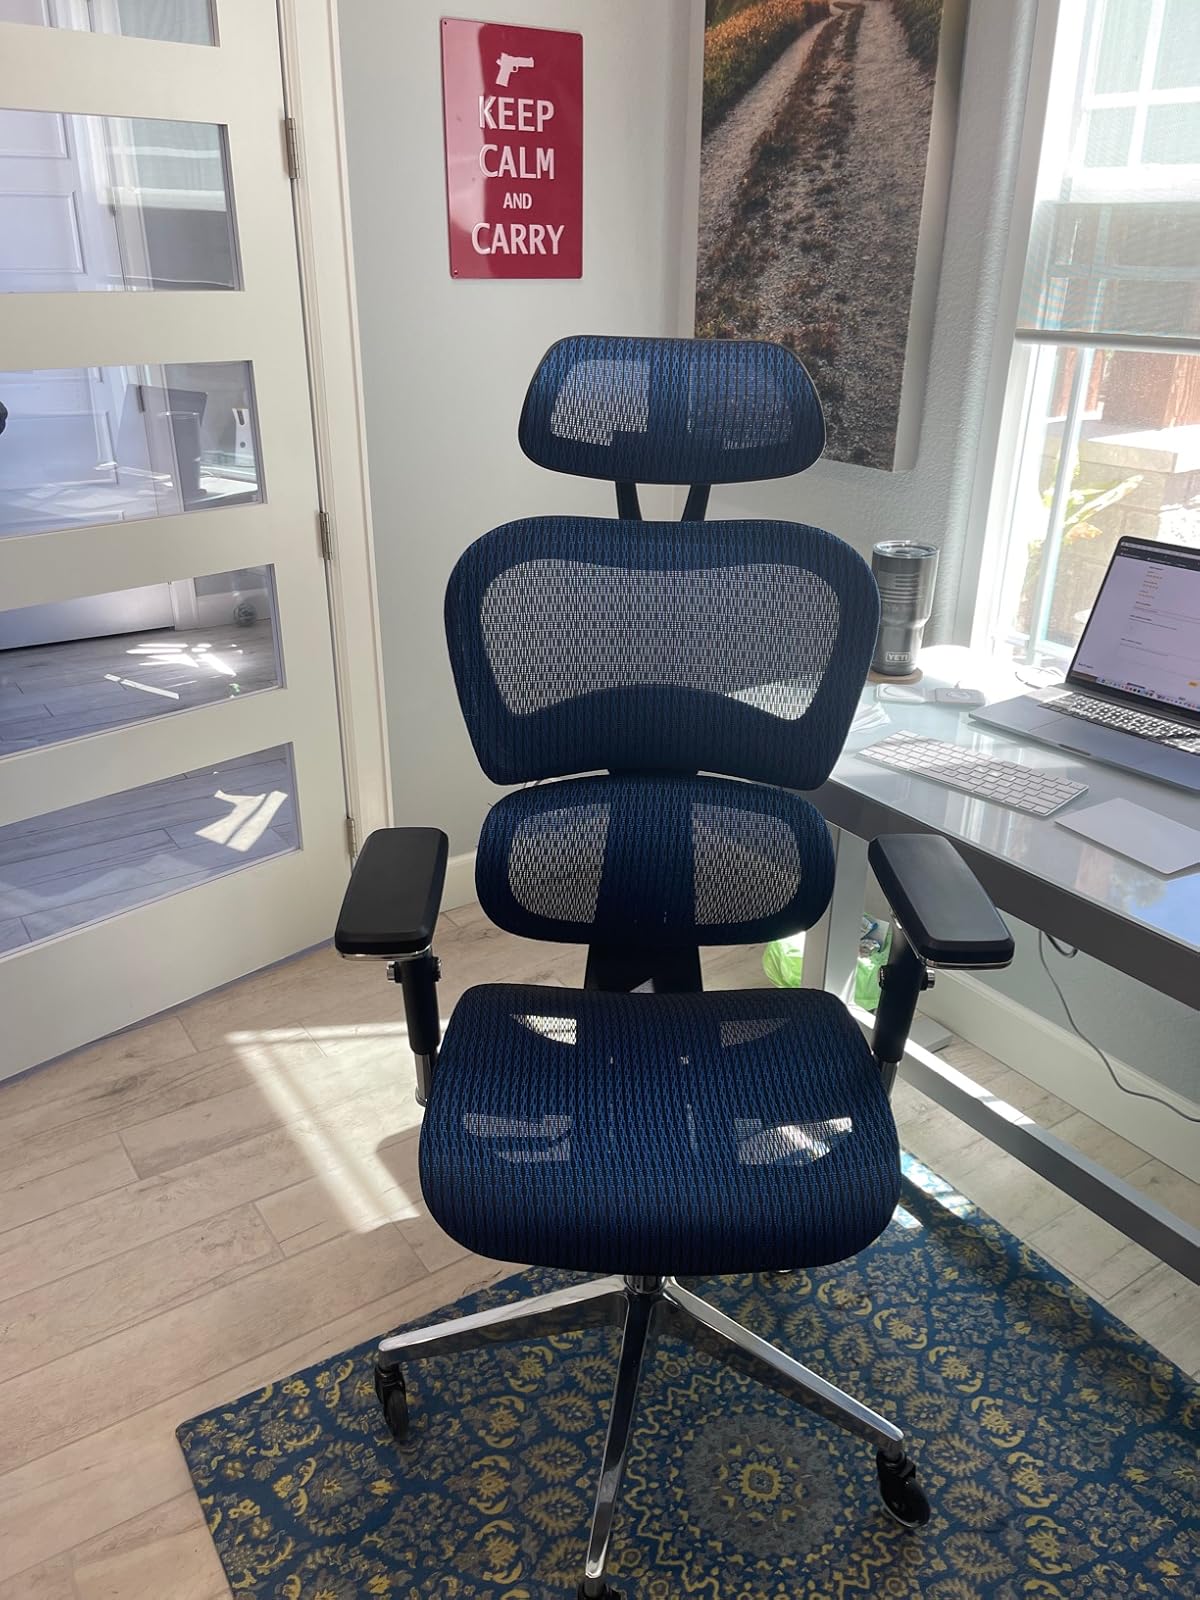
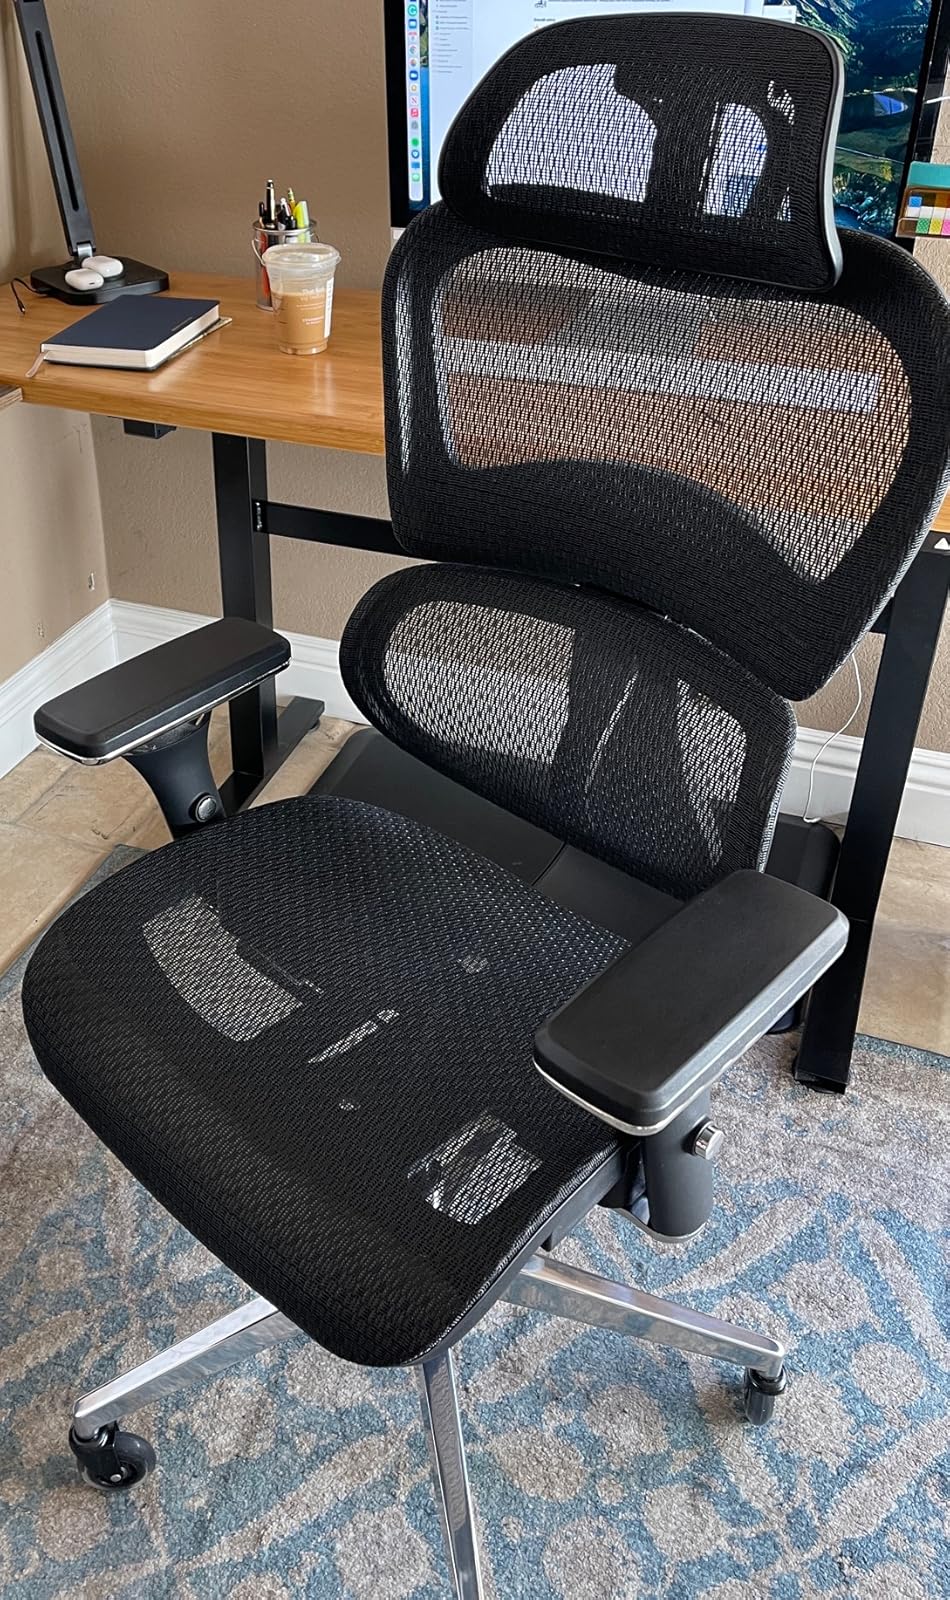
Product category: items_chair
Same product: no